Stimulant

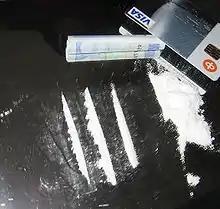
Lines of cocaine, a popular stimulant

Cocaine is an SNDRI. Cocaine is made from the leaves of the coca shrub, which grows in the mountain regions of South American countries such as Bolivia, Colombia, and Peru, regions in which it was cultivated and used for centuries mainly by the Aymara people. In Europe, North America, and some parts of Asia, the most common form of cocaine is a white crystalline powder. Cocaine is a stimulant but is not normally prescribed therapeutically for its stimulant properties, although it sees clinical use as a local anesthetic, in particular in ophthalmology. Most cocaine use is recreational and its abuse potential is high (higher than amphetamine), and so its sale and possession are strictly controlled in most jurisdictions. Other tropane derivative drugs related to cocaine are also known such as troparil and lometopane but have not been widely sold or used recreationally.